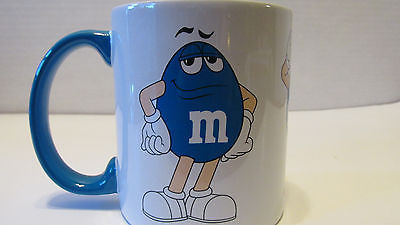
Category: mug